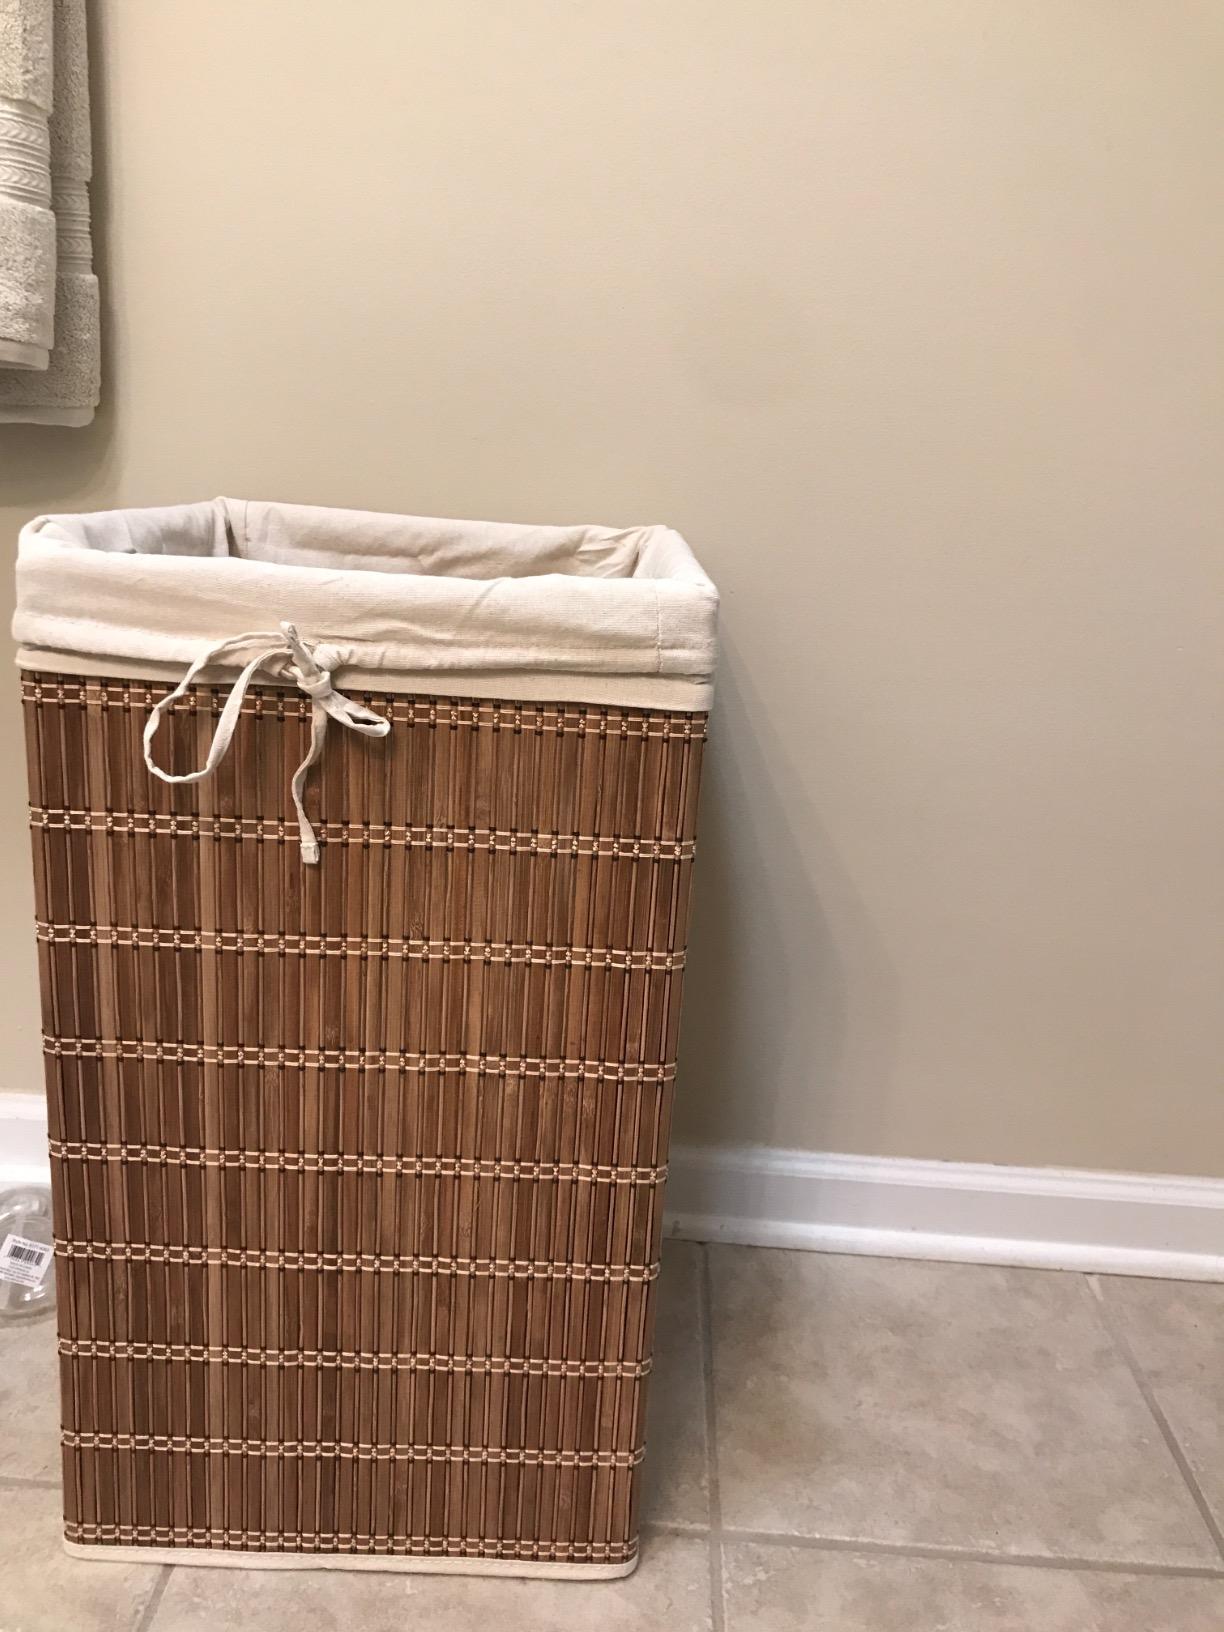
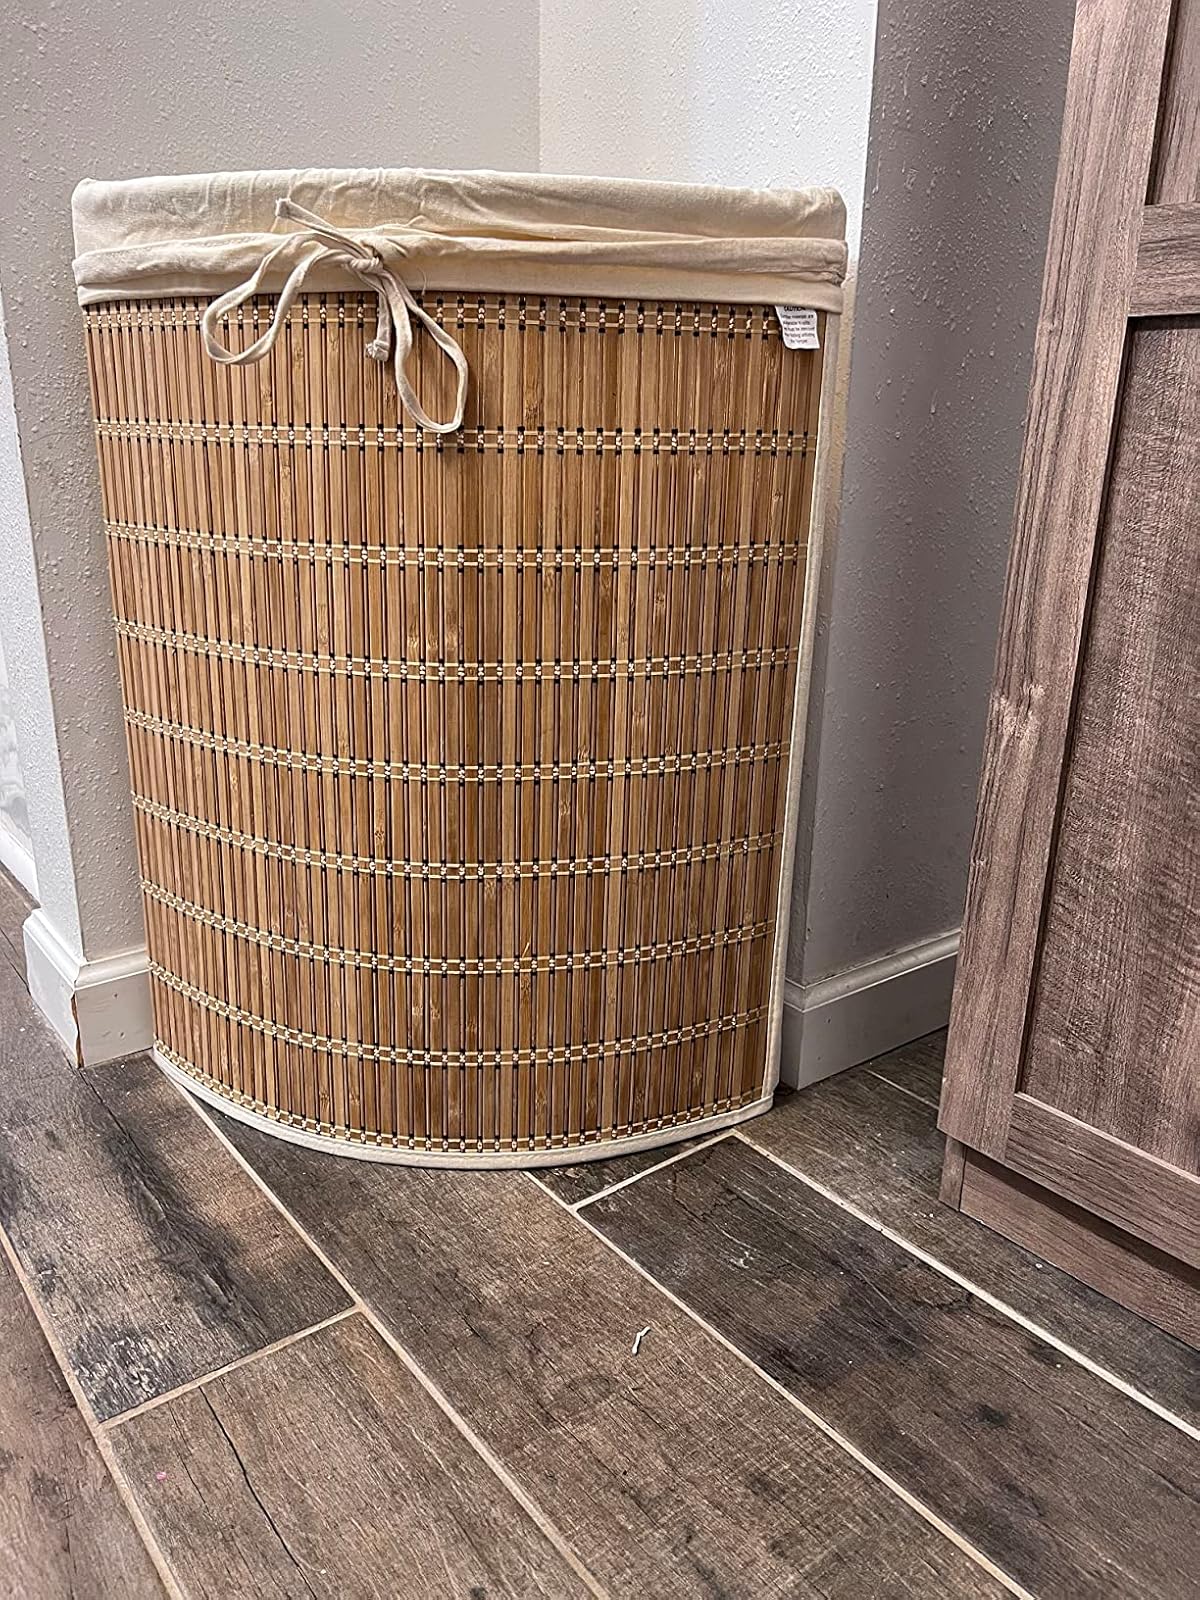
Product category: items_hamper
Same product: no